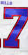
Number: 7